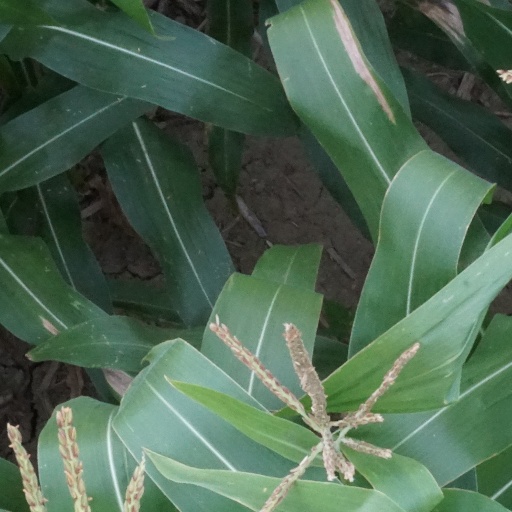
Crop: maize; corn